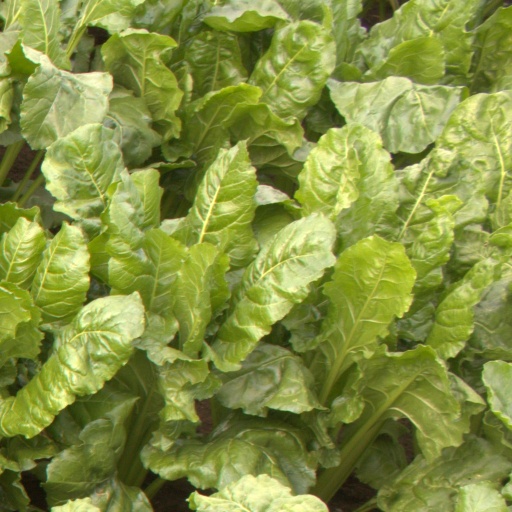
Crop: sugar beet